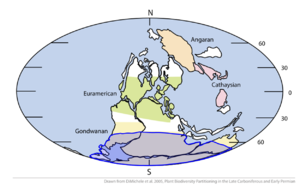
La glaciation du Karoo, qui dura de −360 à −260 millions d'années, à cheval sur le Carbonifère et le Permien, fut la seconde glaciation du Phanérozoïque. Elle est nommée d'après la tillite du groupe de Dwyka, situé dans la région du Karoo en Afrique du Sud, où les preuves de cette glaciation furent pour la première fois clairement identifiées au xixᵉ siècle.
L'histoire de la Terre couvre approximativement 4,5 milliards d'années, depuis la formation de la Terre à partir de la nébuleuse solaire jusqu'à l'époque actuelle.